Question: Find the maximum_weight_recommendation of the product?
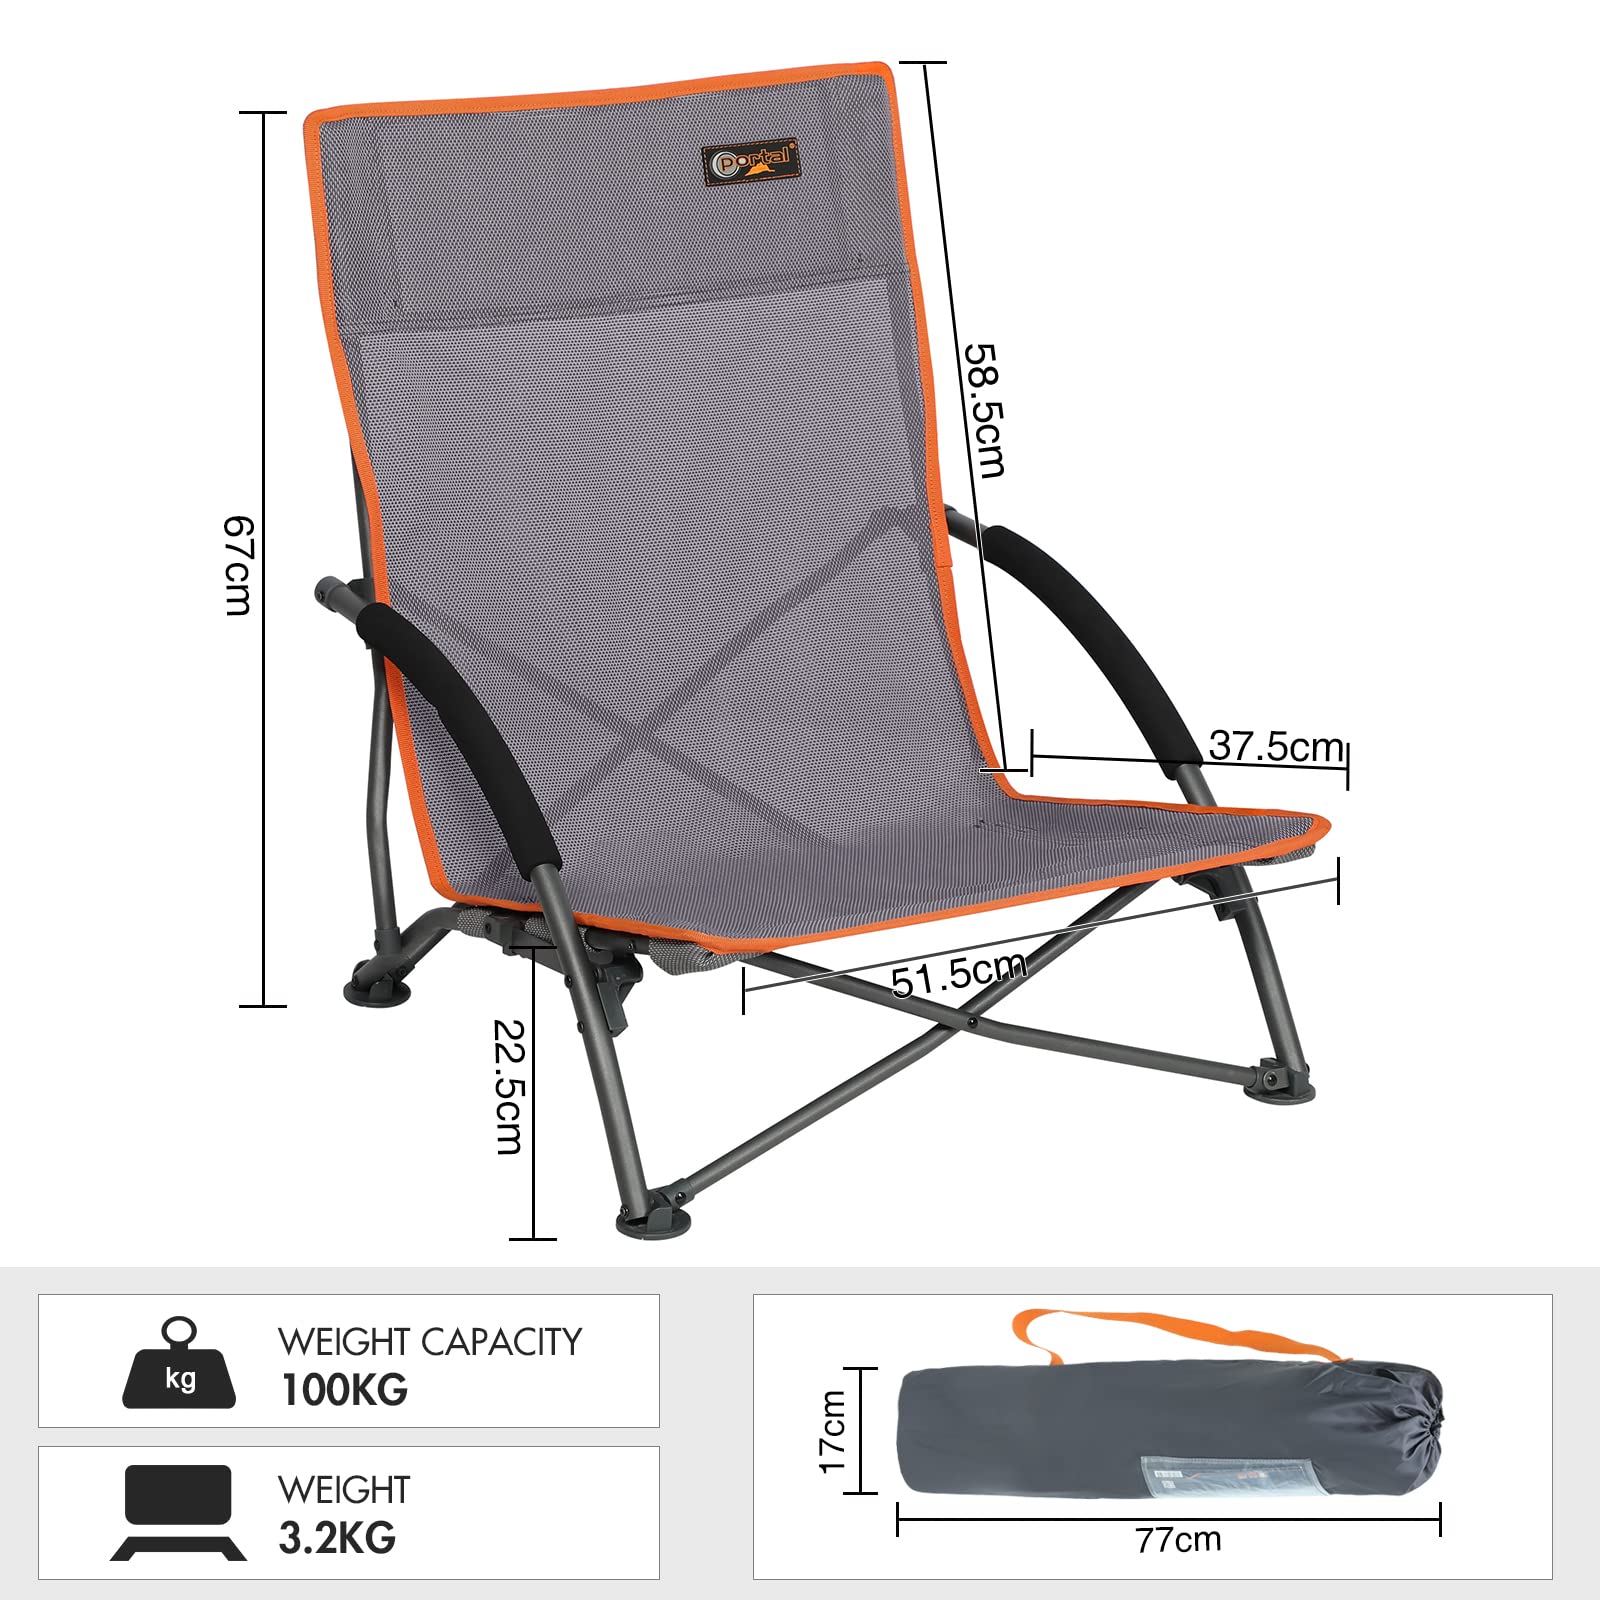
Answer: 100 kilogram